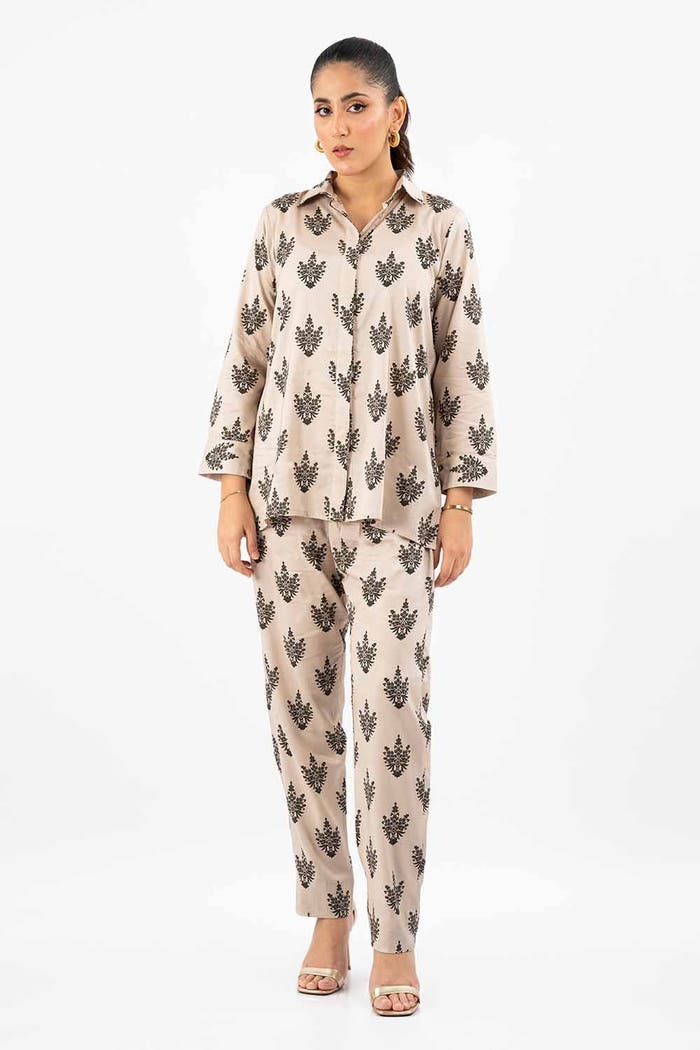
black multi karan pajamas